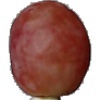
Label: Grape Pink 1